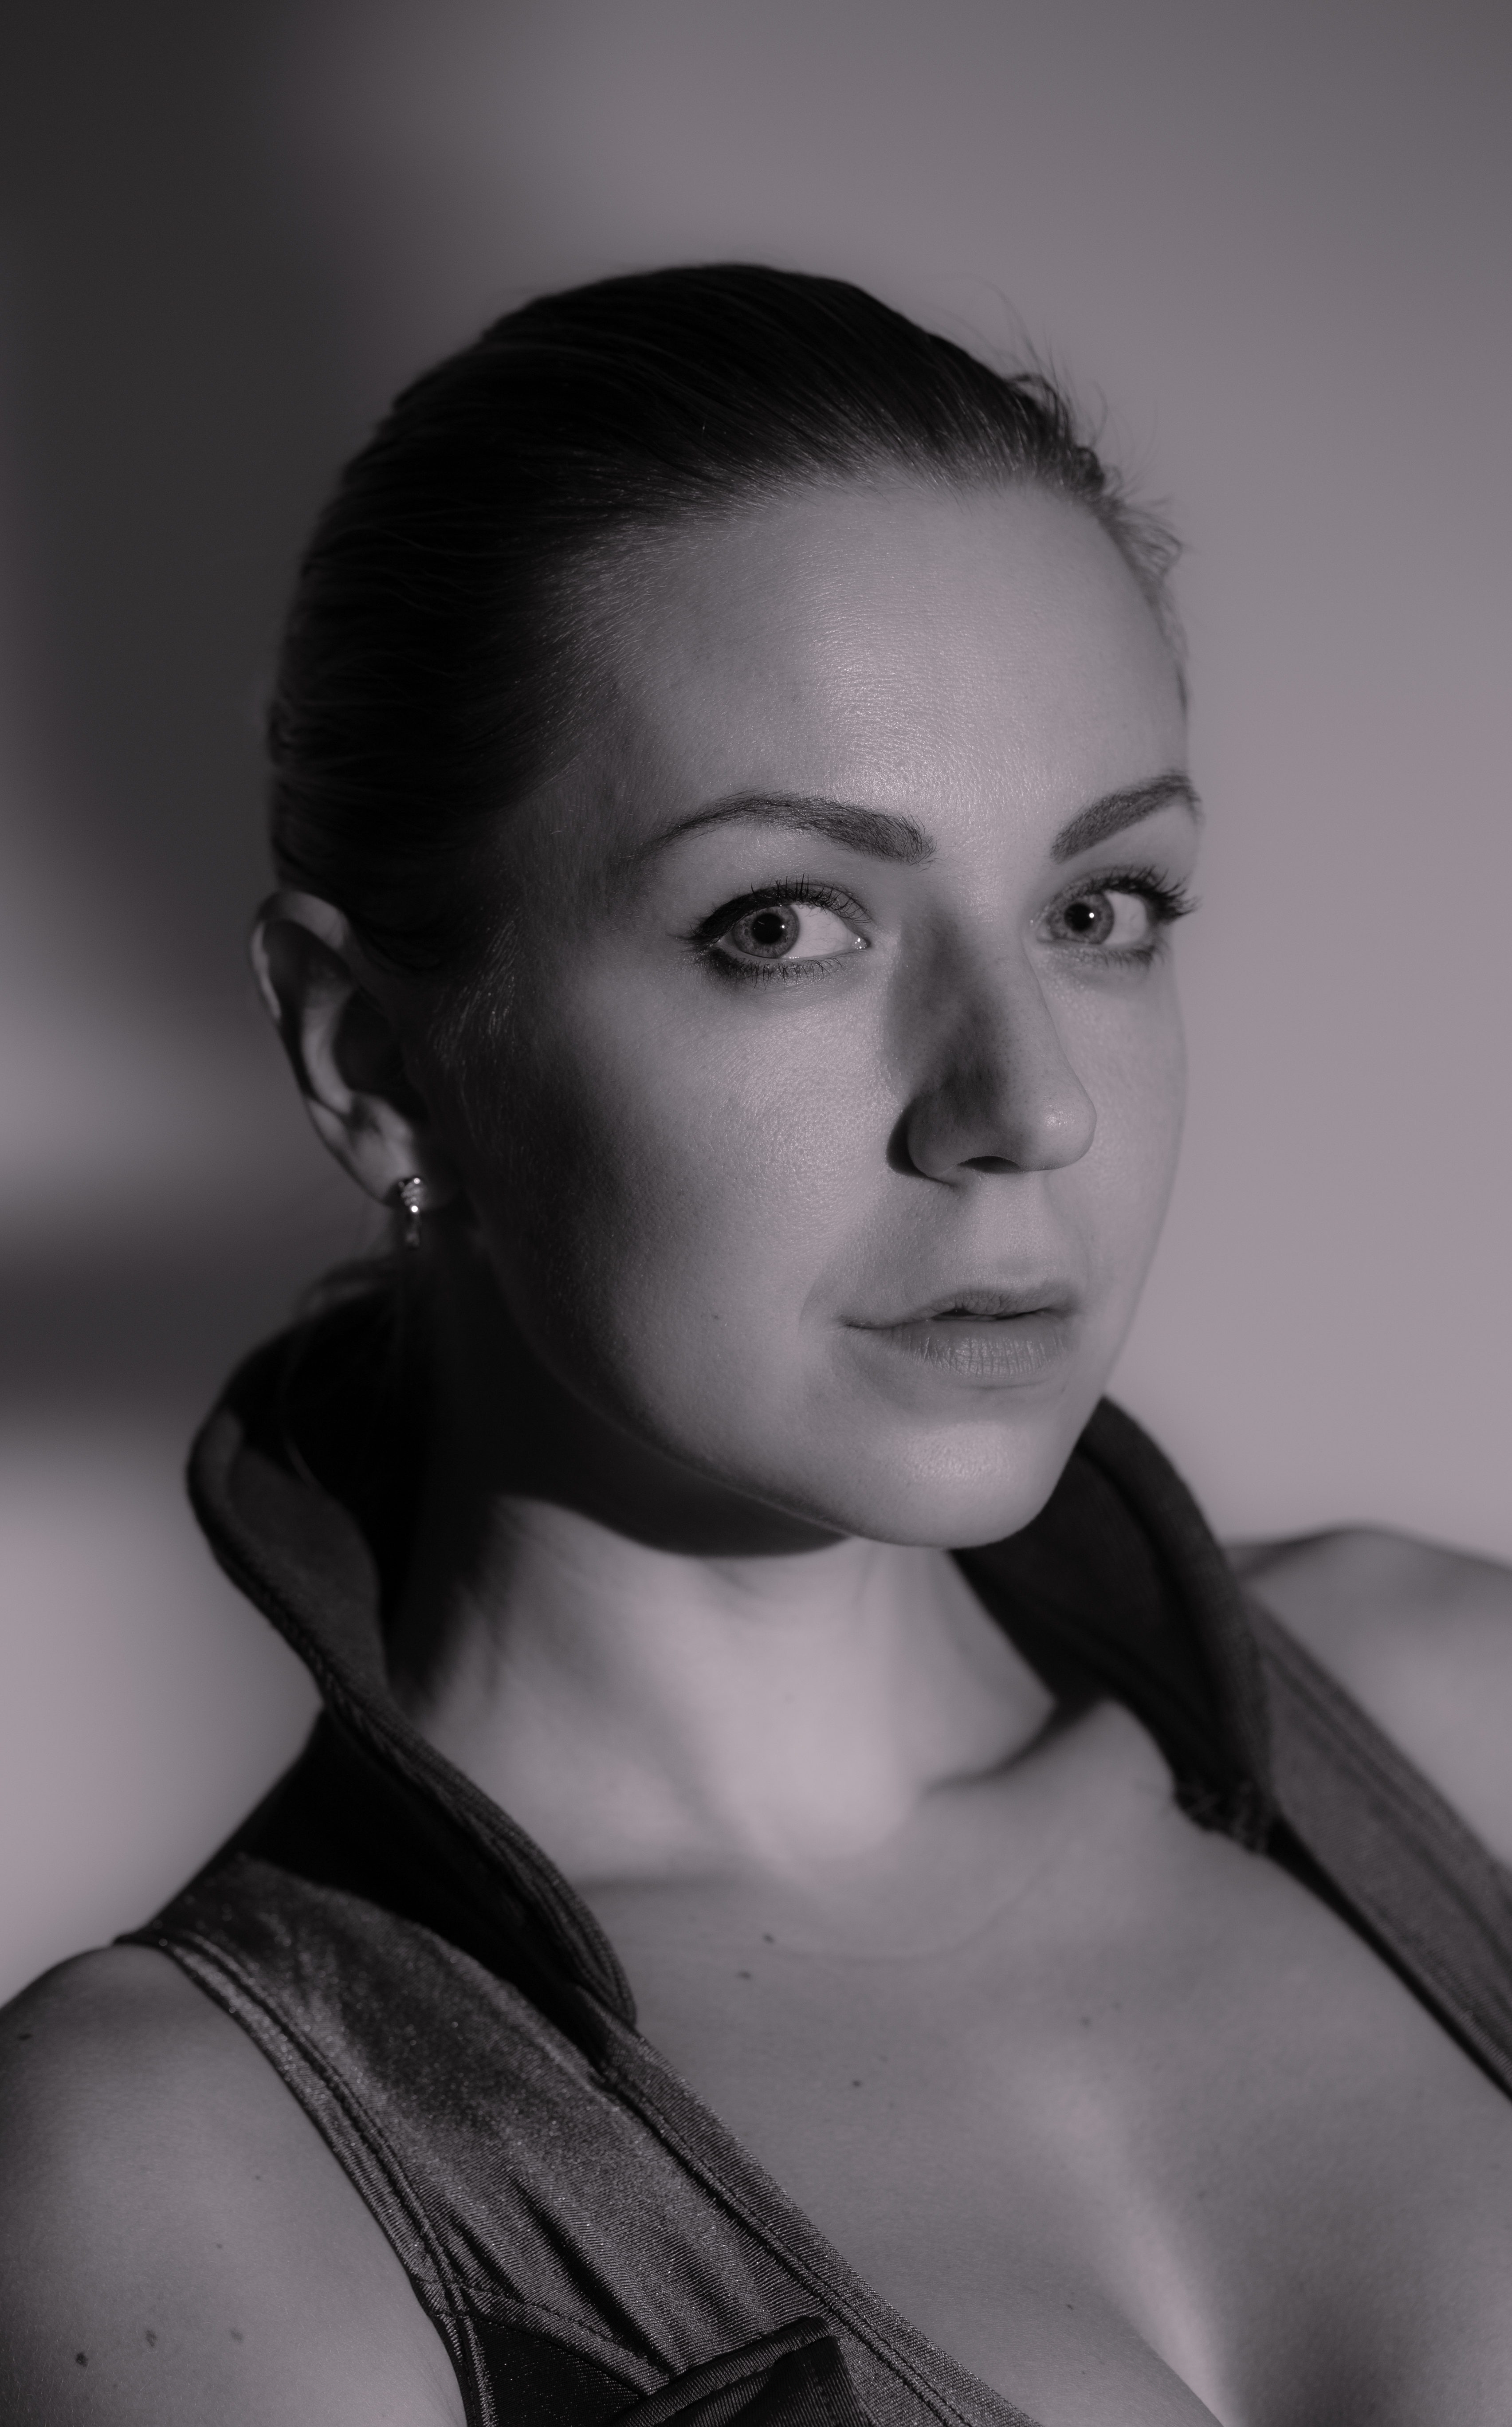
person, black and white, girl, woman, photography, portrait, model, black, monochrome, lady, hairstyle, face, drawing, eye, head, beauty, canon6d, photo shoot, brown hair, monochrome photography, portrait photography, art model